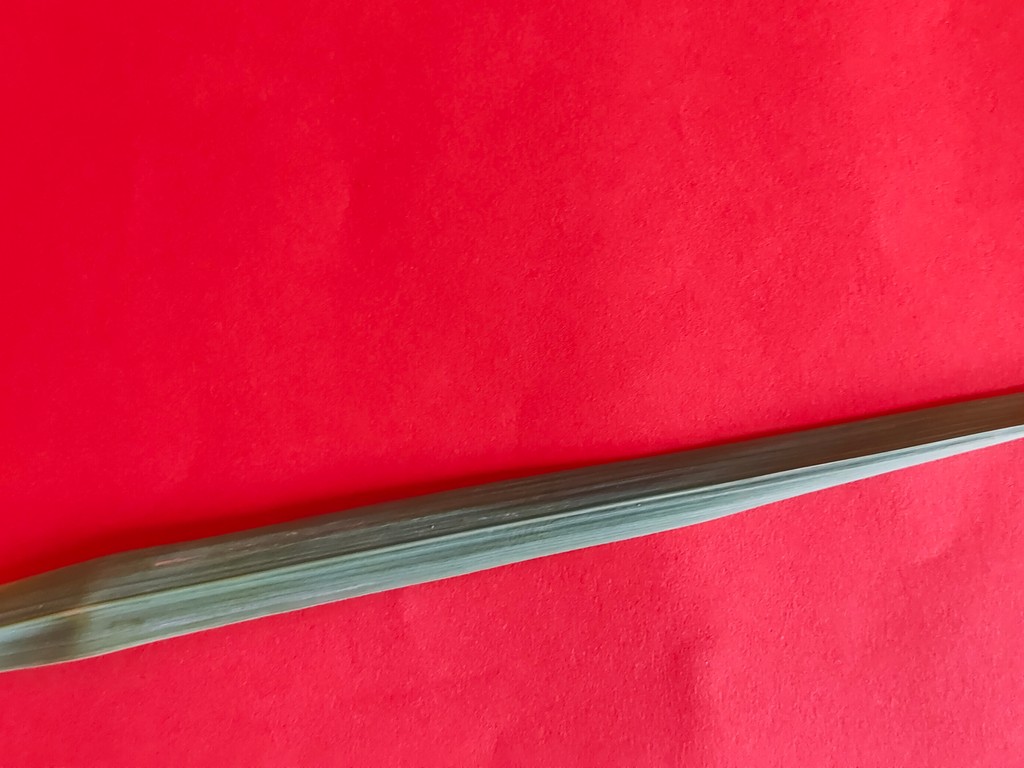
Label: Healthy